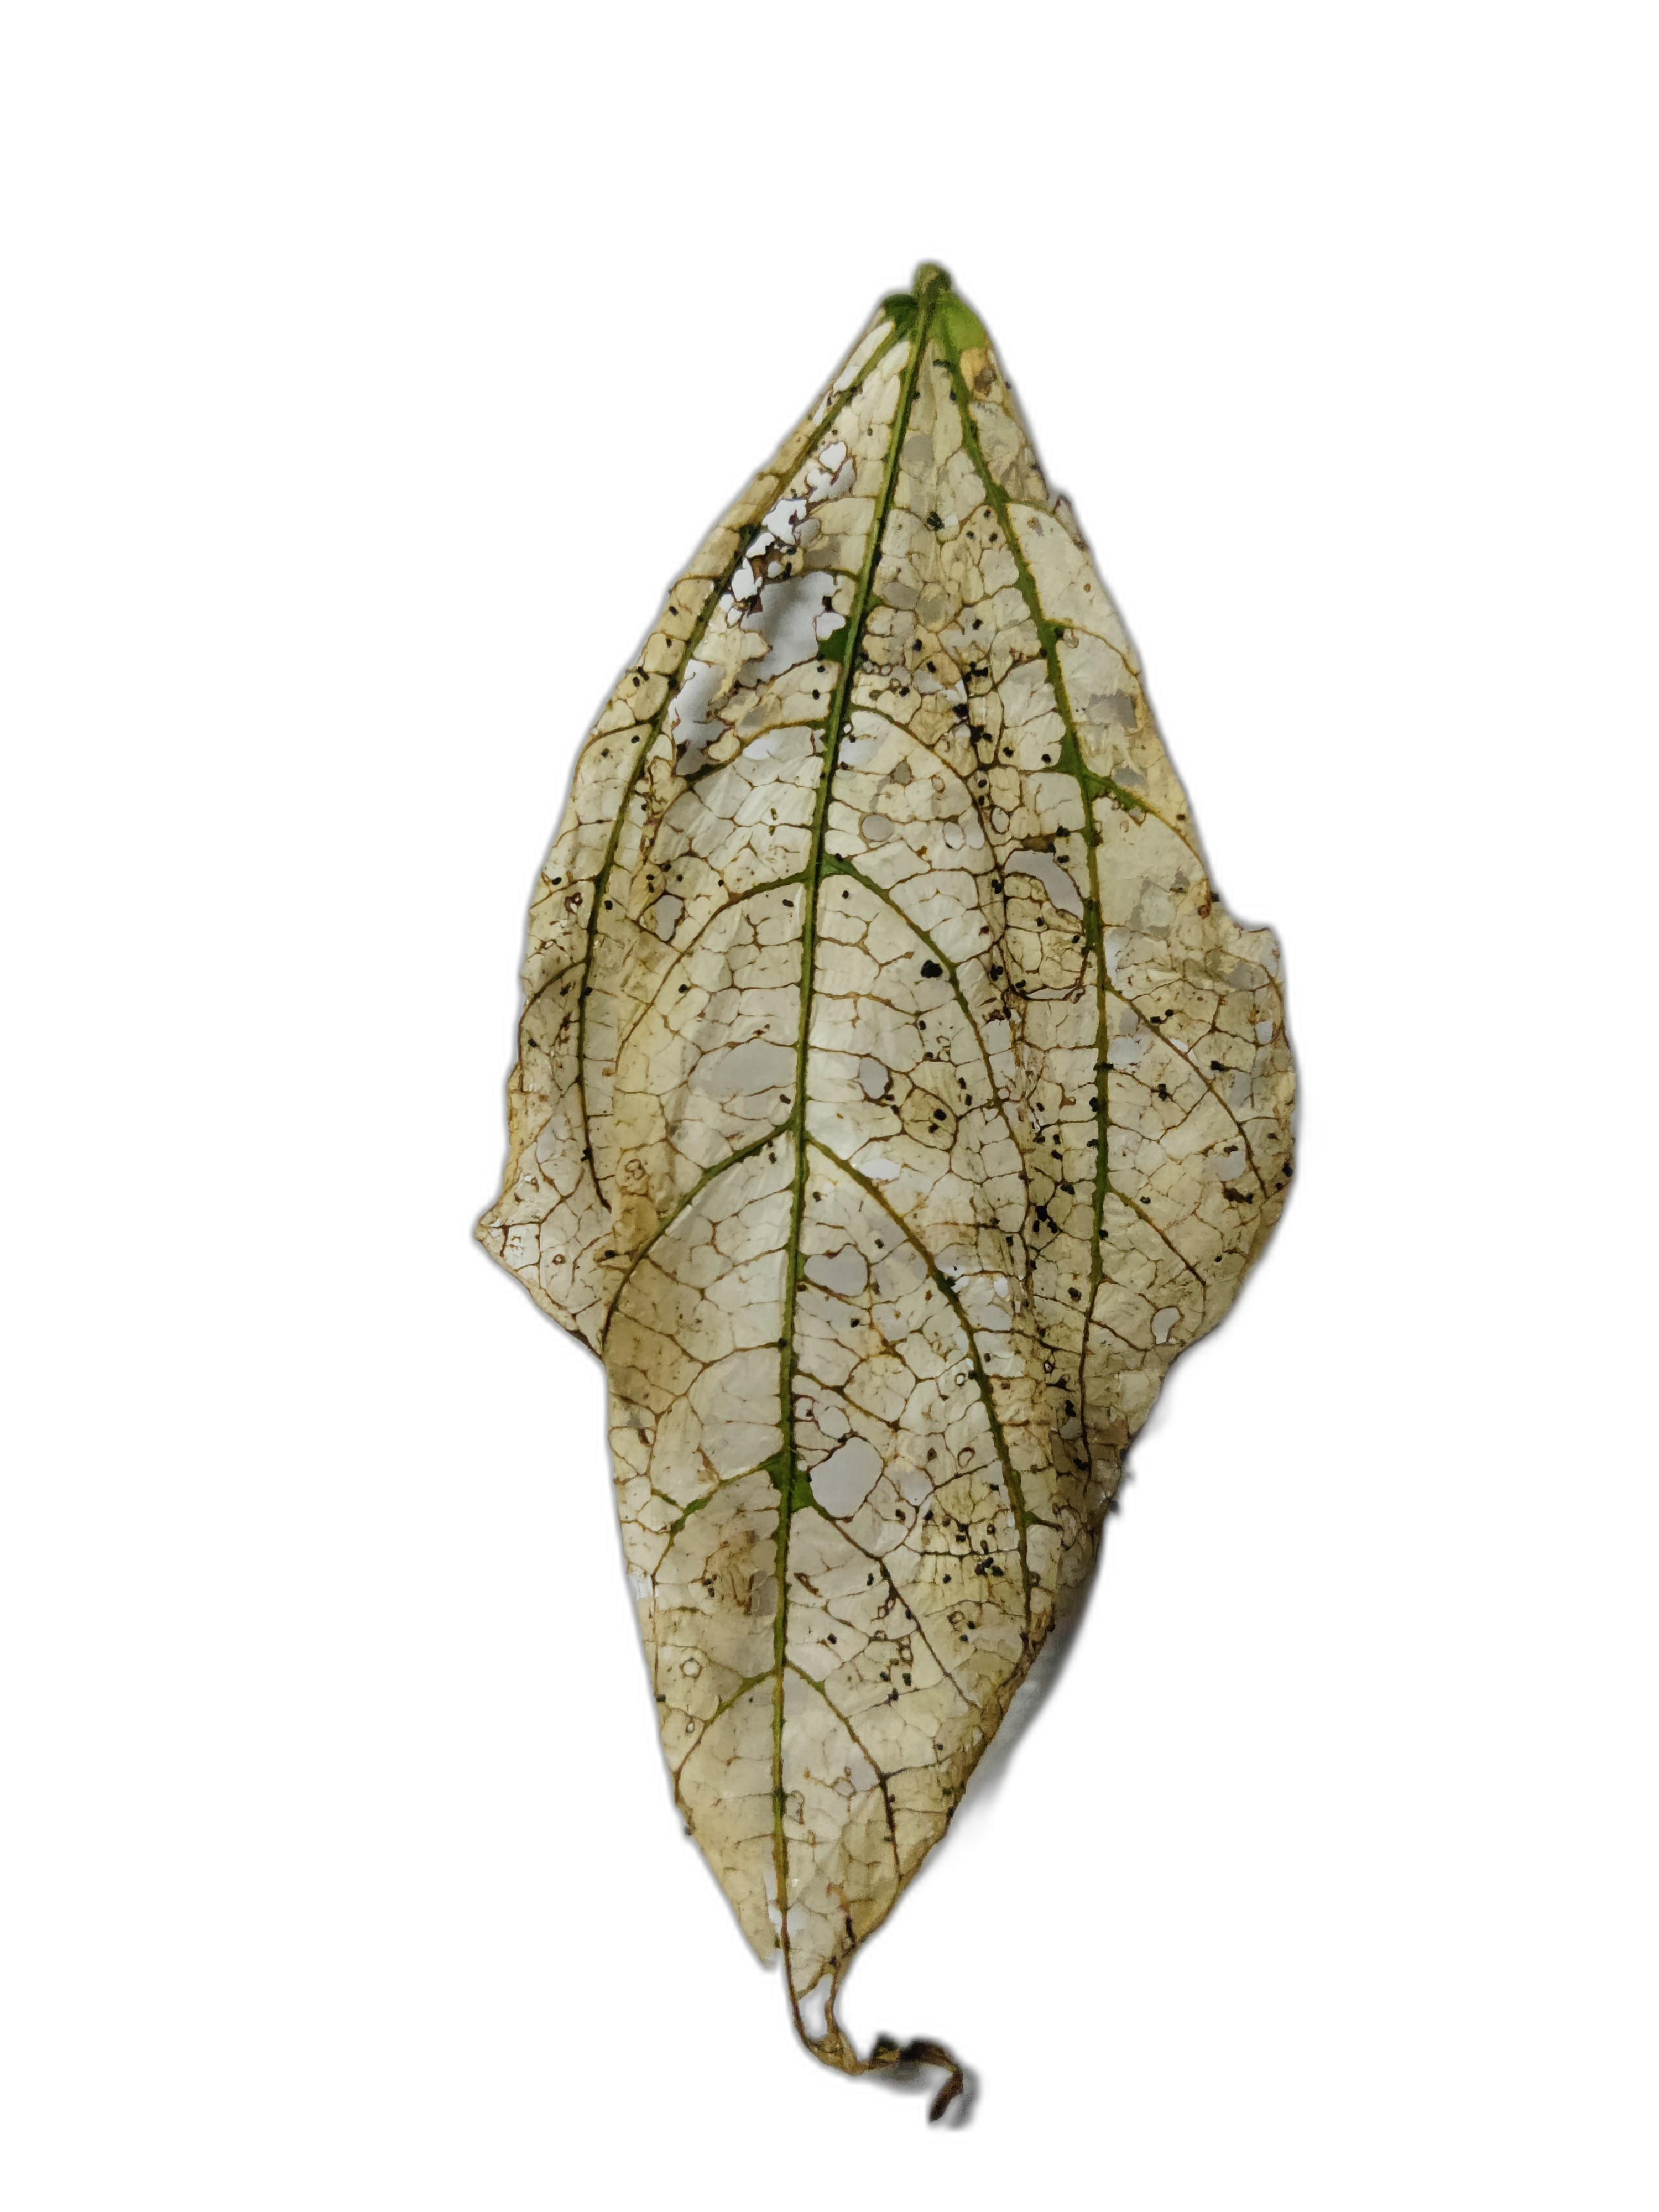
Label: Insect